Elisha Capen Monk

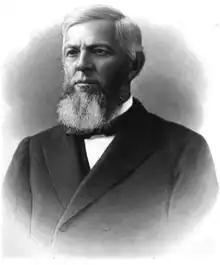

Elisha Capen Monk (1828-1898) was an American businessman and politician from Massachusetts. A Republican, in 1856 he was elected to serve in the Massachusetts House of Representatives. From 1866 to 1867 he served in the Massachusetts Senate.